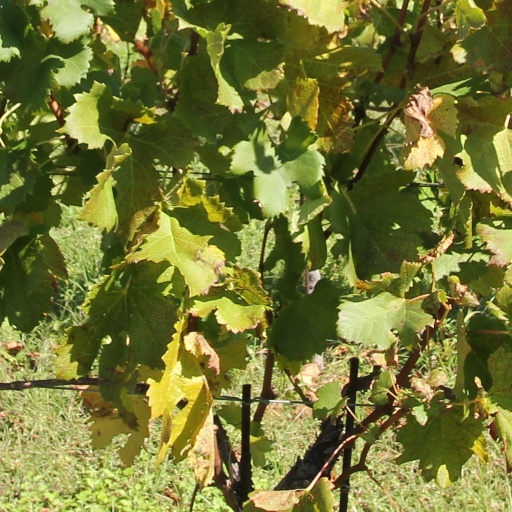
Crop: grape